New Lisbon, Wisconsin

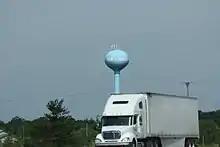
New Lisbon's Water Tower from Interstate 90

As of the census of 2010, there were 2,554 people, 631 households, and 360 families living in the city. The population density was . There were 720 housing units at an average density of . The racial makeup of the city was 82.2% White, 14.6% African American, 1.3% Native American, 0.3% Asian, 0.4% from other races, and 1.1% from two or more races. Hispanic or Latino of any race were 4.3% of the population.